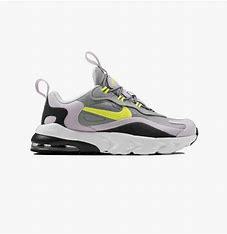
Brand: Nike
Model: Air Max 270 Rt